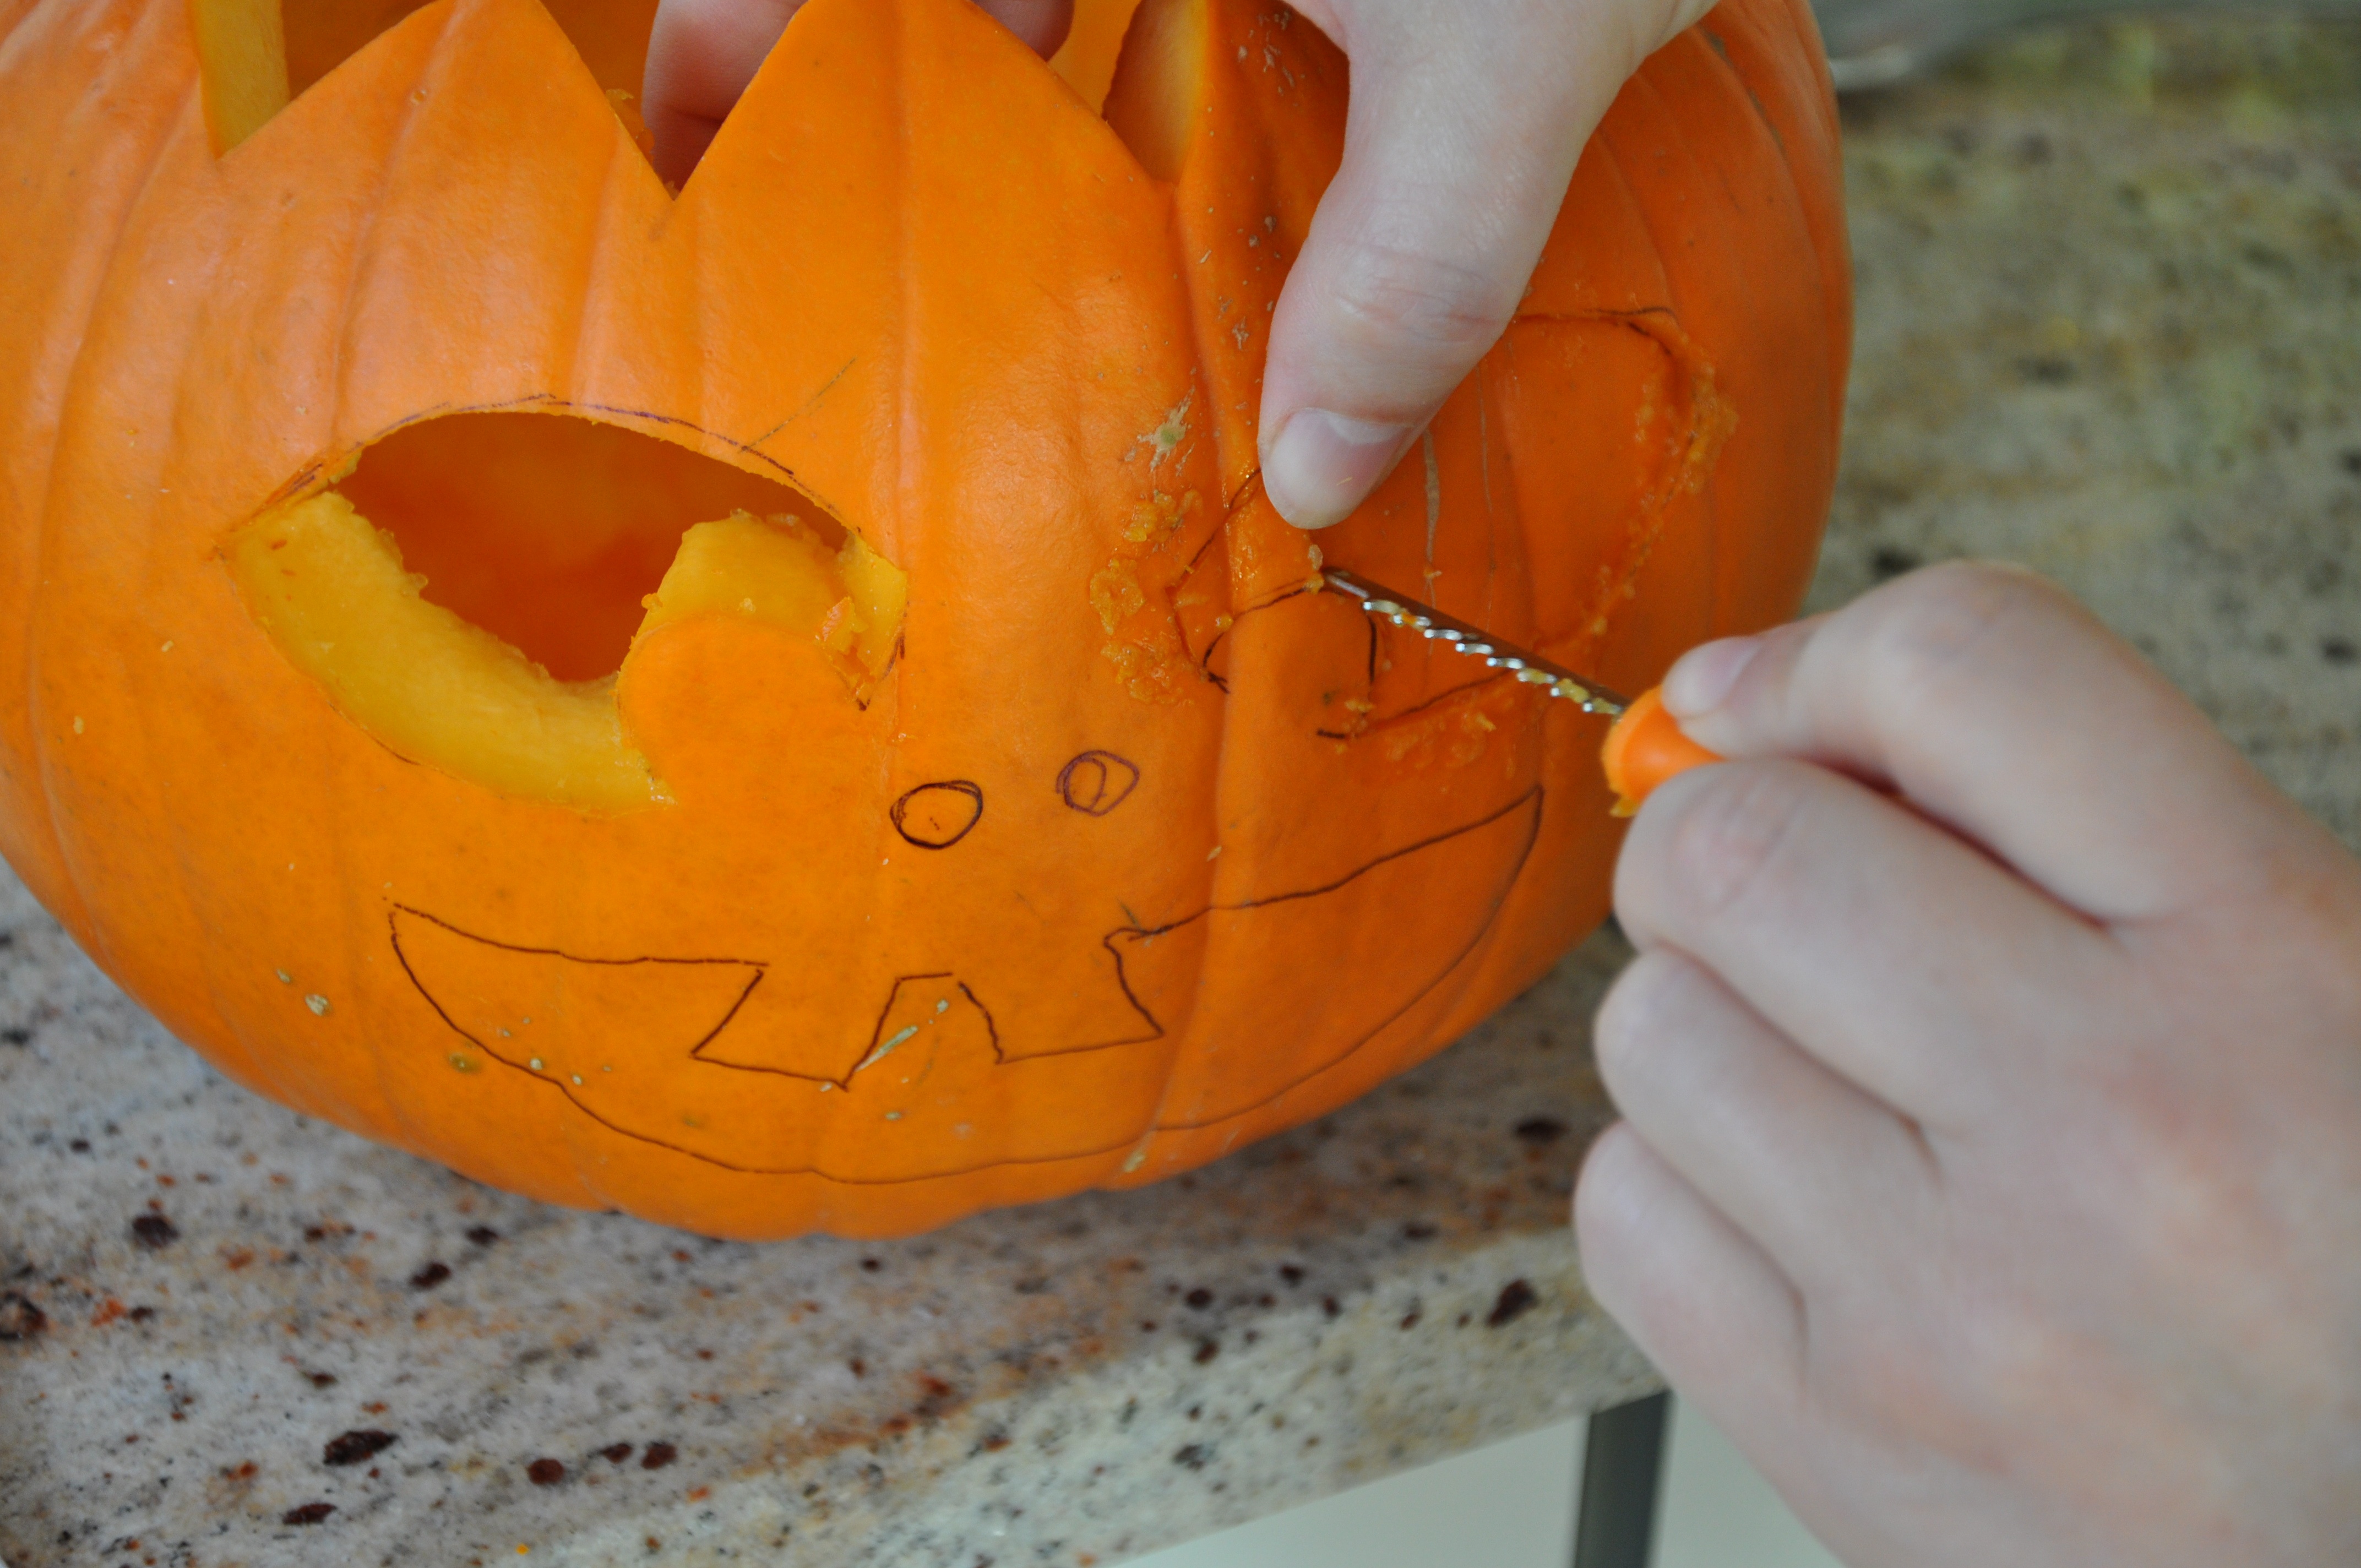
wheel, orange, pumpkin, halloween, jack o lantern, calabaza, carving, hollow out